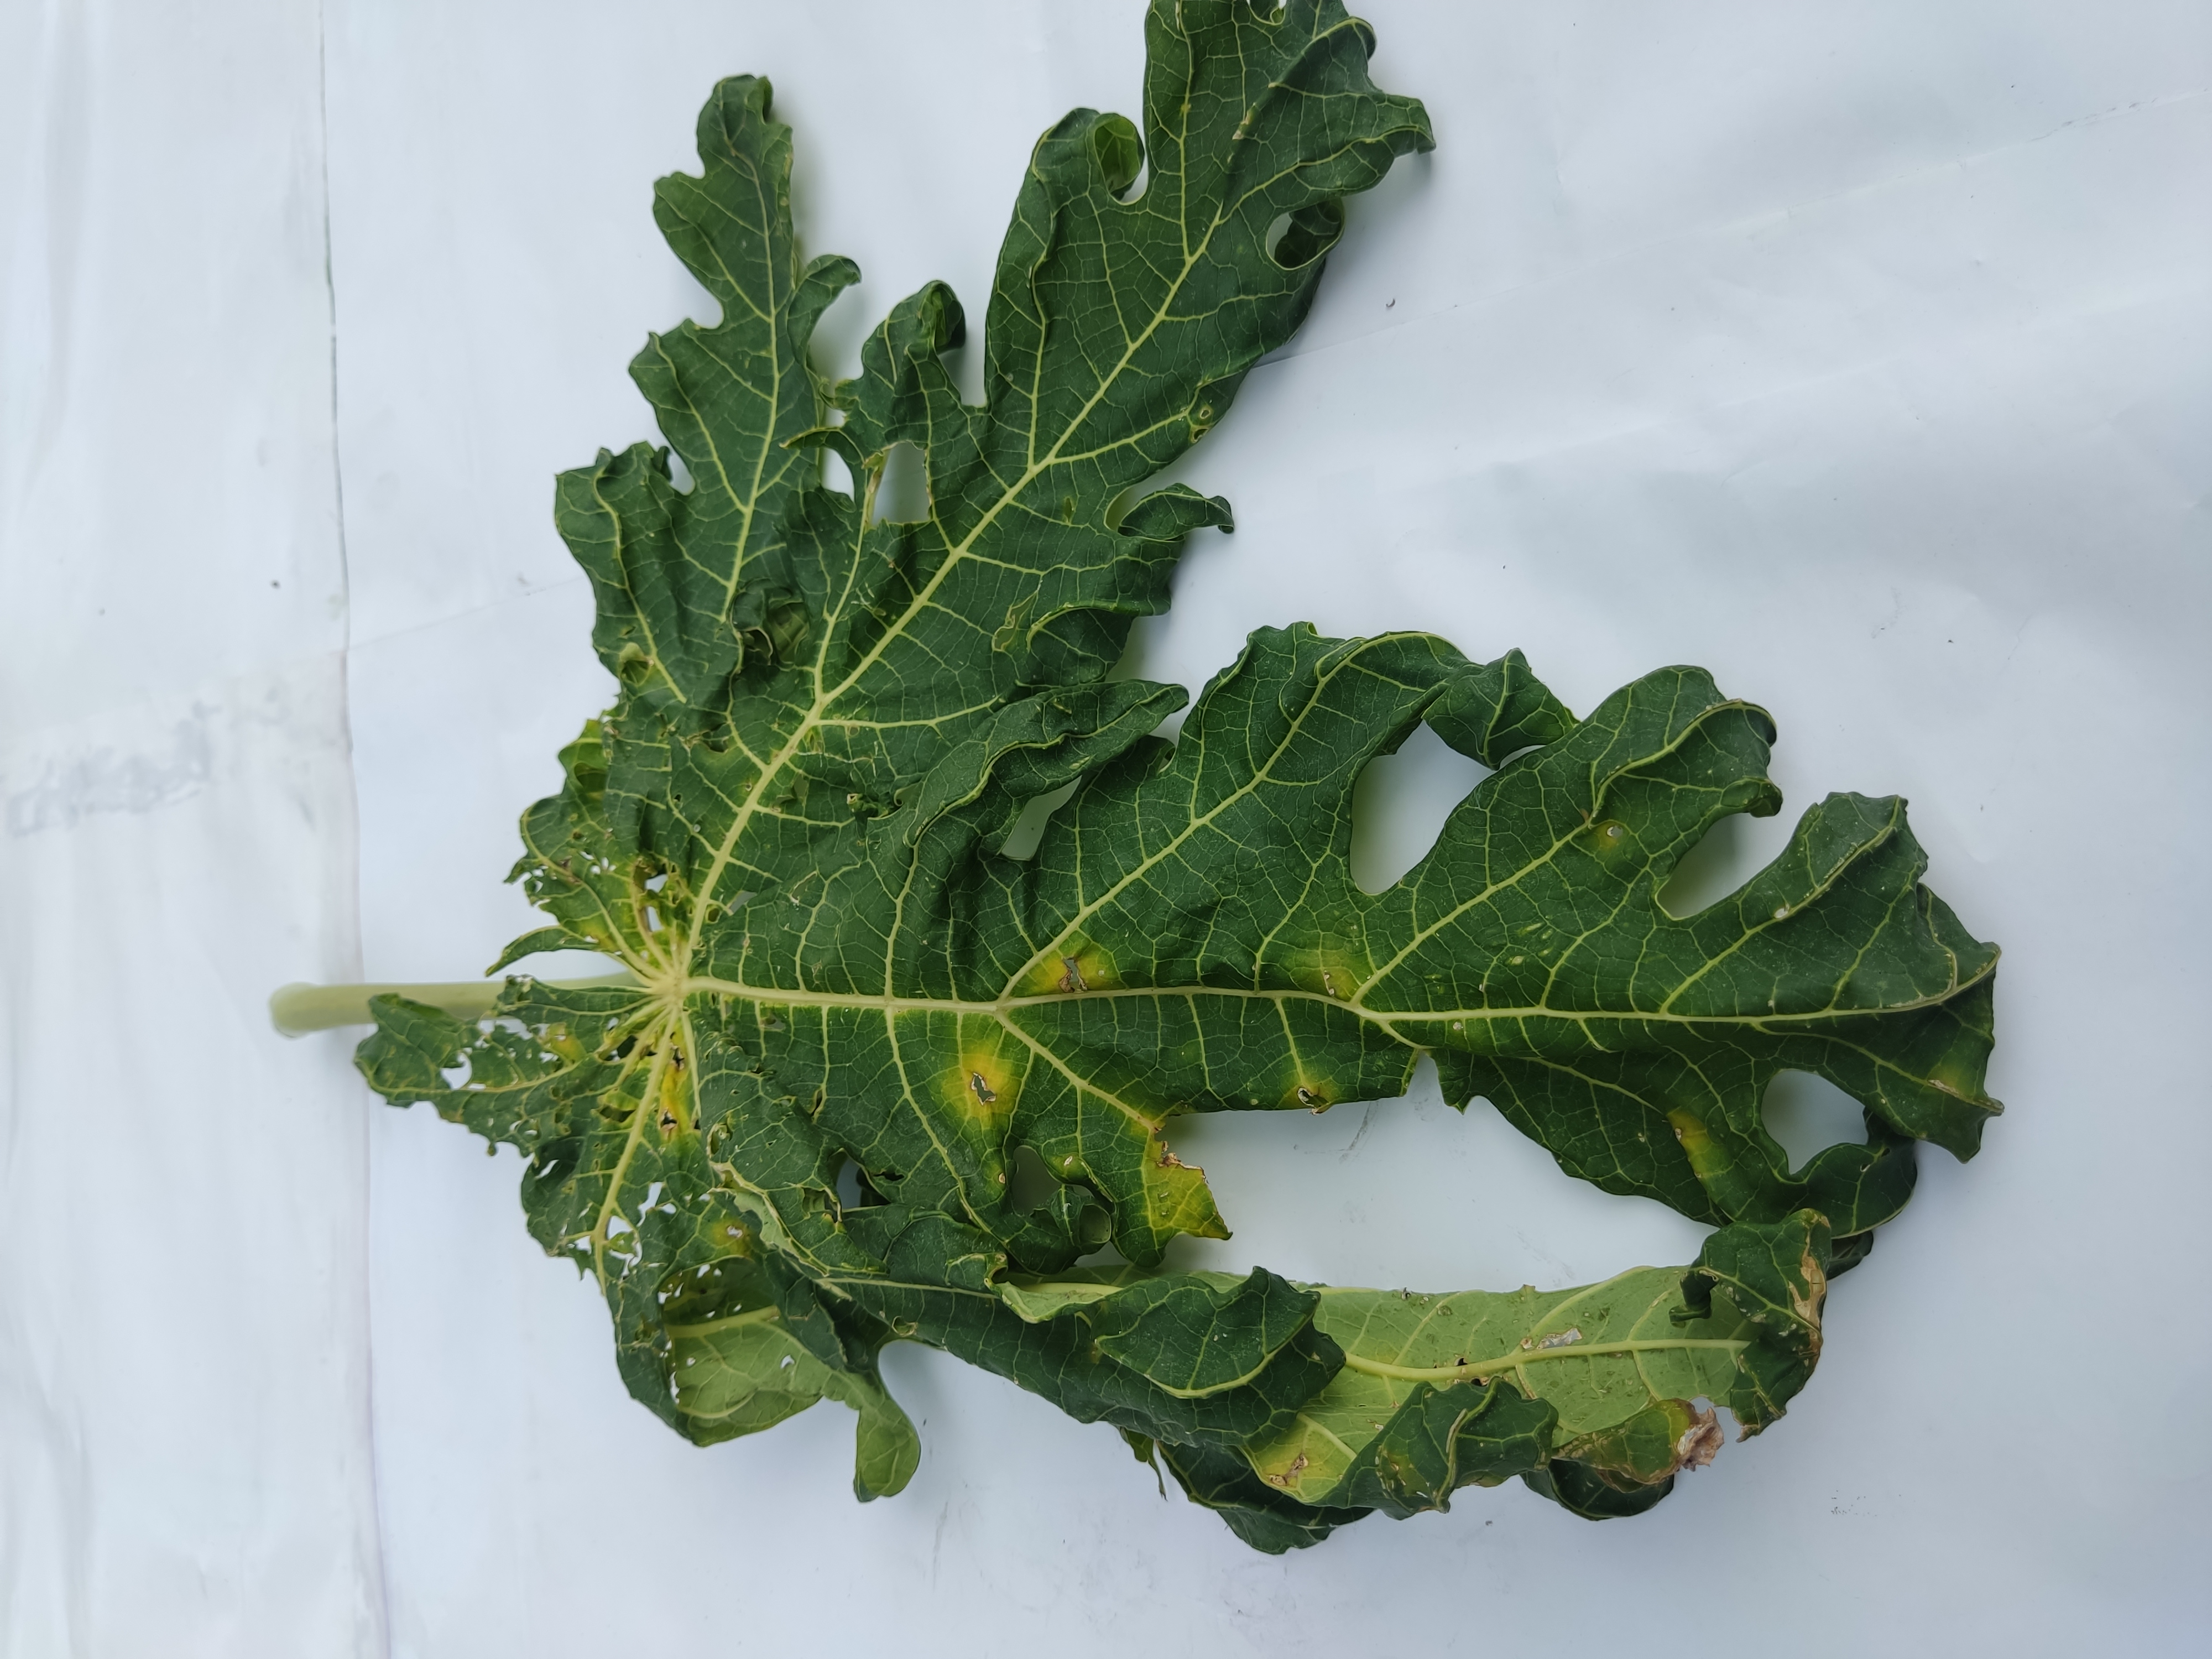
Label: Leaf Curl